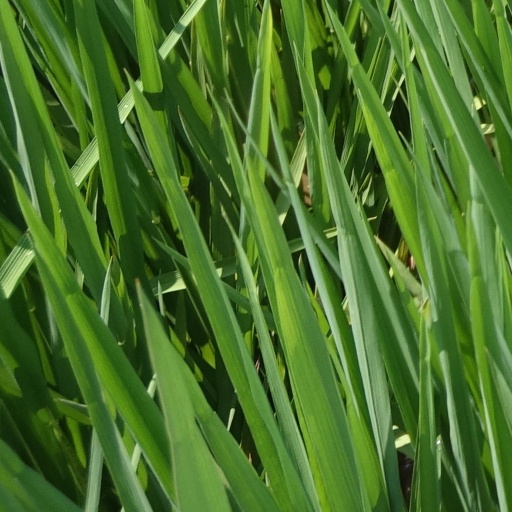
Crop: rice